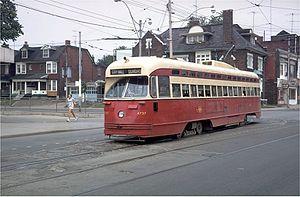
Le tramway de Toronto est un des systèmes de transport en commun desservant la ville de Toronto, dans la province de l'Ontario au Canada. Il est composé de onze lignes gérées par la Toronto Transit Commission, l'entreprise publique chargée d'assurer la gestion des transports publics de la ville. Le réseau des tramways, dont la construction date, pour sa majeure partie, du XIXᵉ siècle, est principalement concentré dans les quartiers centraux de la ville, ainsi que sur les rives du lac Ontario. Contrairement aux tramways de nouvelle génération qui circulent plus souvent en site propre, les lignes historiques du tramway de Toronto partagent leur parcours avec le flux automobile, les arrêts se faisant à la demande des voyageurs, tel que c'est le cas pour les bus. Certaines lignes bénéficient cependant, sur tout ou partie de leur trajet, d'un système de voies ferrées dédié.